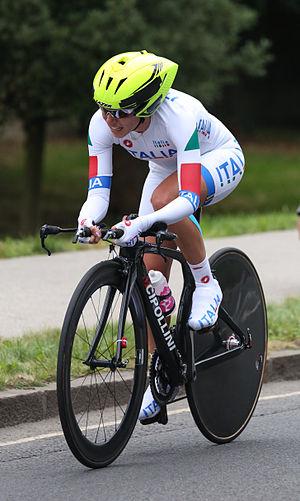
Tatiana Guderzo est une coureuse cycliste italienne, membre de l'équipe Hitec. Elle a notamment remporté le championnat du monde sur route en 2009. Elle a également cinq titres de championne d'Italie du contre-la-montre, a fini deuxième du Tour d'Italie en 2013 et troisième de la course en ligne des Jeux Olympiques de Pékin.
L'équipe d'Italie féminine de cyclisme sur route est la sélection de cyclistes itaiennes, réunis lors de compétitions internationales sous l'égide de la fédération britannique de cyclisme Fédération cycliste italienne.